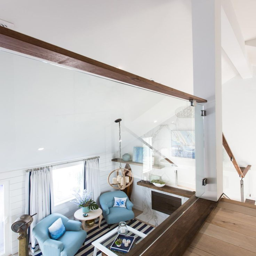
the brothers are hitting the beach for their most challenging season of home improvement tv program yet .